CF Montréal

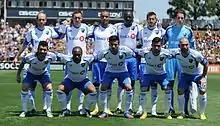
Montreal Impact pre-game lineup photo, 2013

Toward the end of 2007, much speculation had been made about a possible franchise move for the lower division Impact to Major League Soccer (MLS). The construction of the expandable Saputo Stadium further suggested an interest on the part of the group to move up to the top-level North American league. Although Toronto FC held a three-year Canadian exclusivity deal that did not expire until 2009, they stated in March 2008 that they would gladly welcome the Impact into MLS.